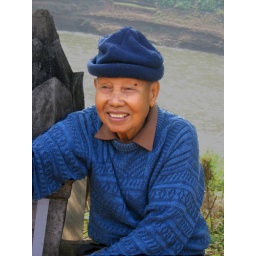
sitting above the river